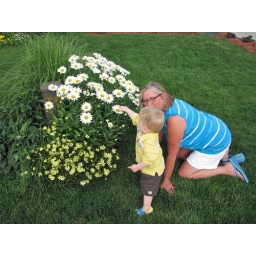
HEY!!! Nice big flowers on thsi lawn. They got a big yellow dot in the middle